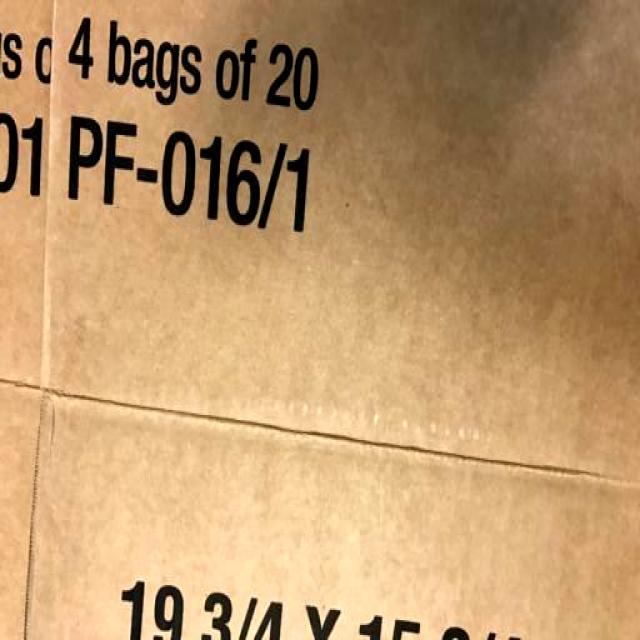
Label: Cardboard